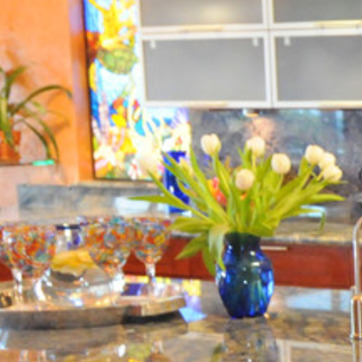
Material: foliage